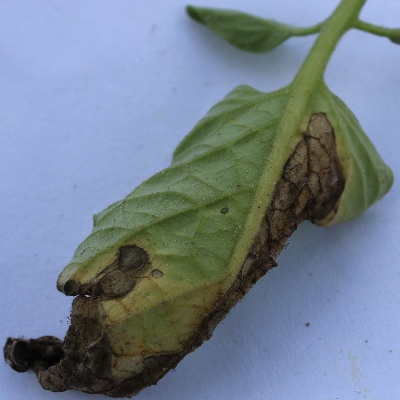
Crop: Tomato
Condition: verticulium wilt